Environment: real
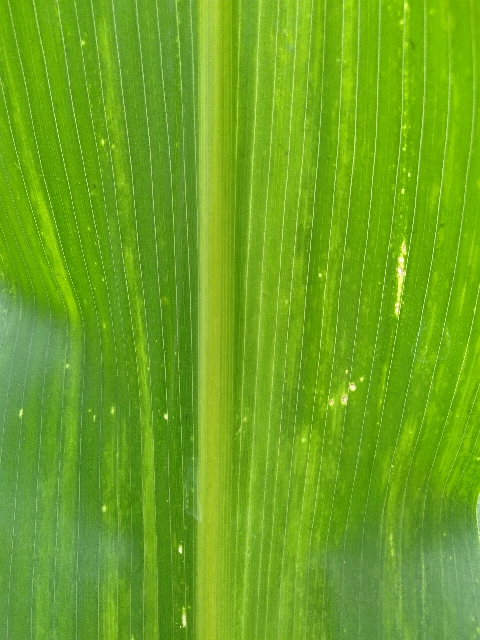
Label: lethal_necrosis